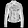
Label: Coat